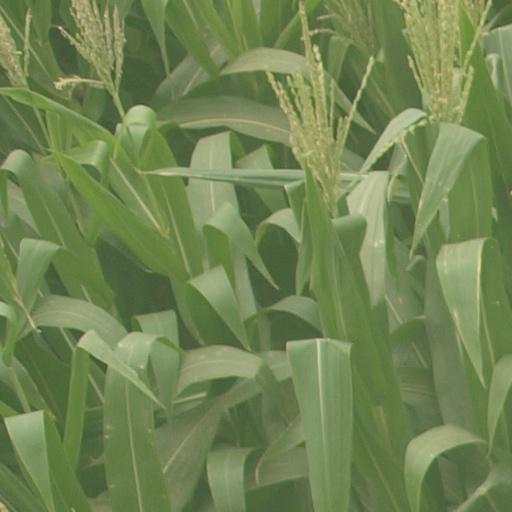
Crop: maize; corn